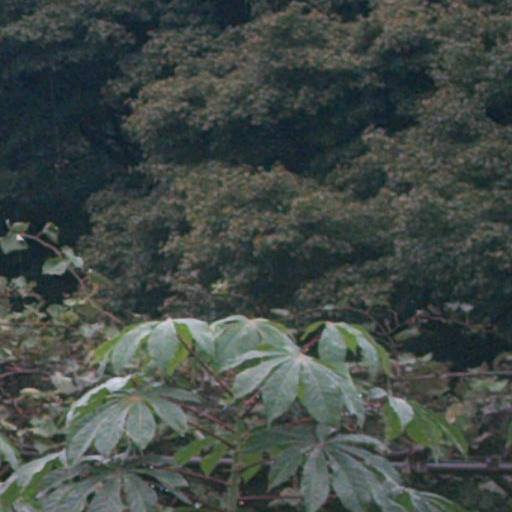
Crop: cassava